Maes (eisteddfod)

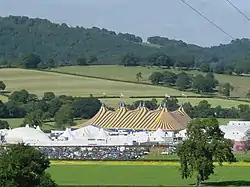
2003 Maes on the fields of Mathrafal Farm, Meifod, Powys

The is the site of a Welsh eisteddfod, such as the National Eisteddfod or the Urdd Eisteddfod. All the main events and event venues are located on the Maes.